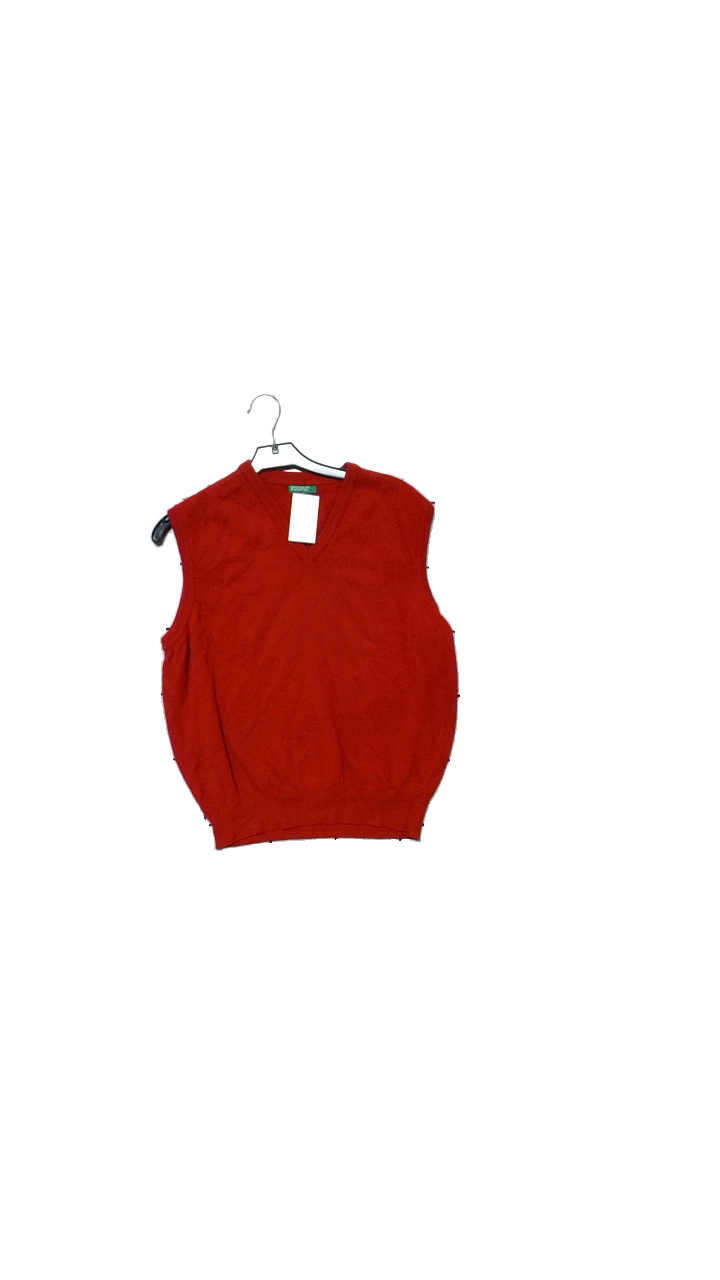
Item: Vest (Ladies)
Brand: Benneton
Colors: Red
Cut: Regular
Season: Winter
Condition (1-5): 3
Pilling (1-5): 3
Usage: Reuse
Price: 50-100